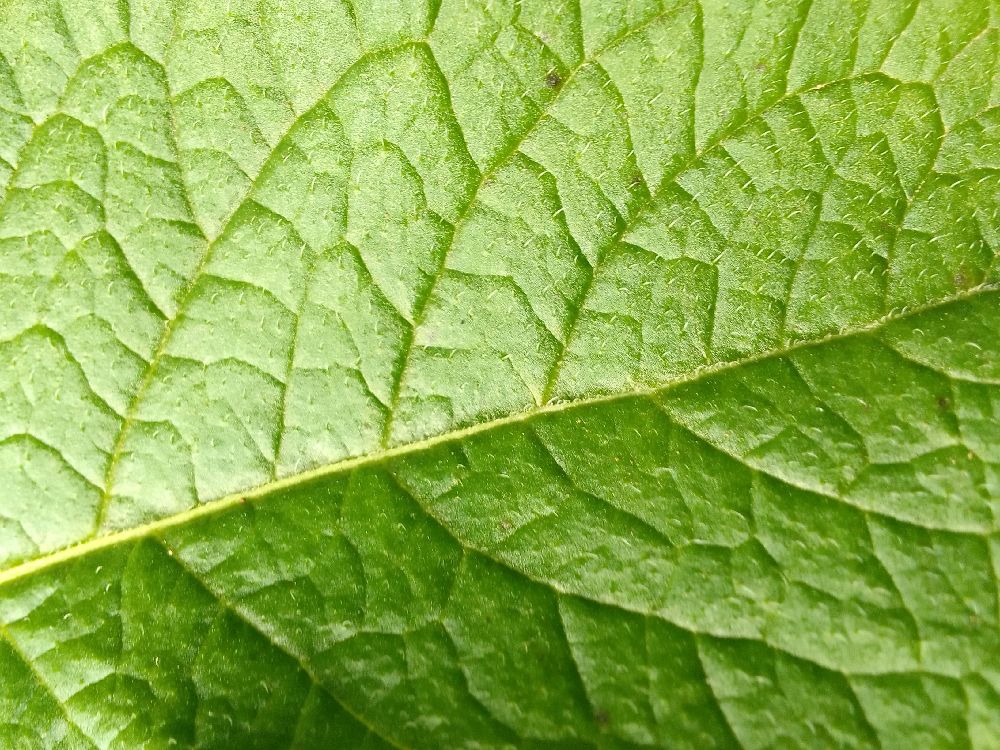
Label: Healthy